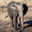
Label: elephant